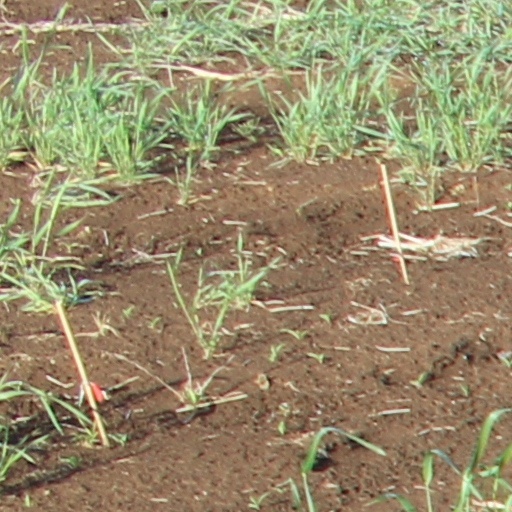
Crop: wheat